Lipochaeta succulenta

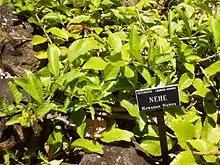
"L. succulenta" growing in Limahuli Garden and Preserve

Lipochaeta succulenta, the seaside nehe, is a plant endemic to all the main Hawaiian islands except Lanai.